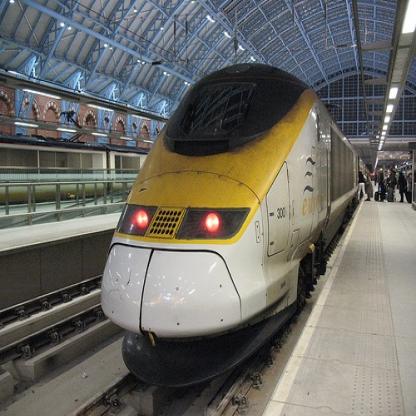
Scene: Indoor